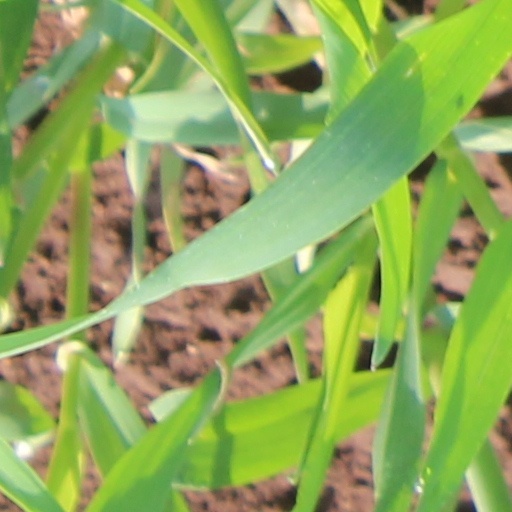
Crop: wheat